Cicero, Illinois

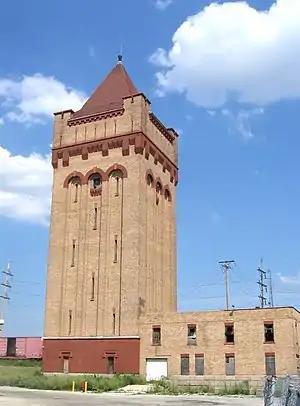
The last vestige of the Hawthorne Works, which at its peak in the early 20th century employed over 40,000 workers.

Originally, Cicero Township occupied an area six times the size of its current territory. The cities of Oak Park and Berwyn were incorporated from portions of Cicero Township, and other portions, such as Austin, were annexed into the city of Chicago.